Duat

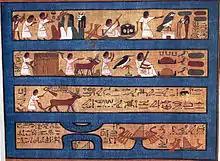
"A'aru", 'The Field of Reeds' from the Papyrus of Ani

Important locations pertaining to the deceased would be 'The Hall of Truth', often depicted alongside the 'Weighing of the Heart' ritual in "Books of the Dead" and mentioned in the sixth hour of Ra's journey. If the dead are found virtuous, they will be permitted to dwell in "A'aru", also known as 'The Field of Reeds'. It is described as a paradise where the dead could live their former life with their loved ones without pain or suffering. Harvest of crops is often featured in depictions of "A'aru" as it was believed that the harvests were never poor and the land in eternal Spring.